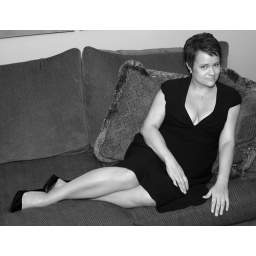
Dorothy Parker attitude, in black and white - the hostess for our evening